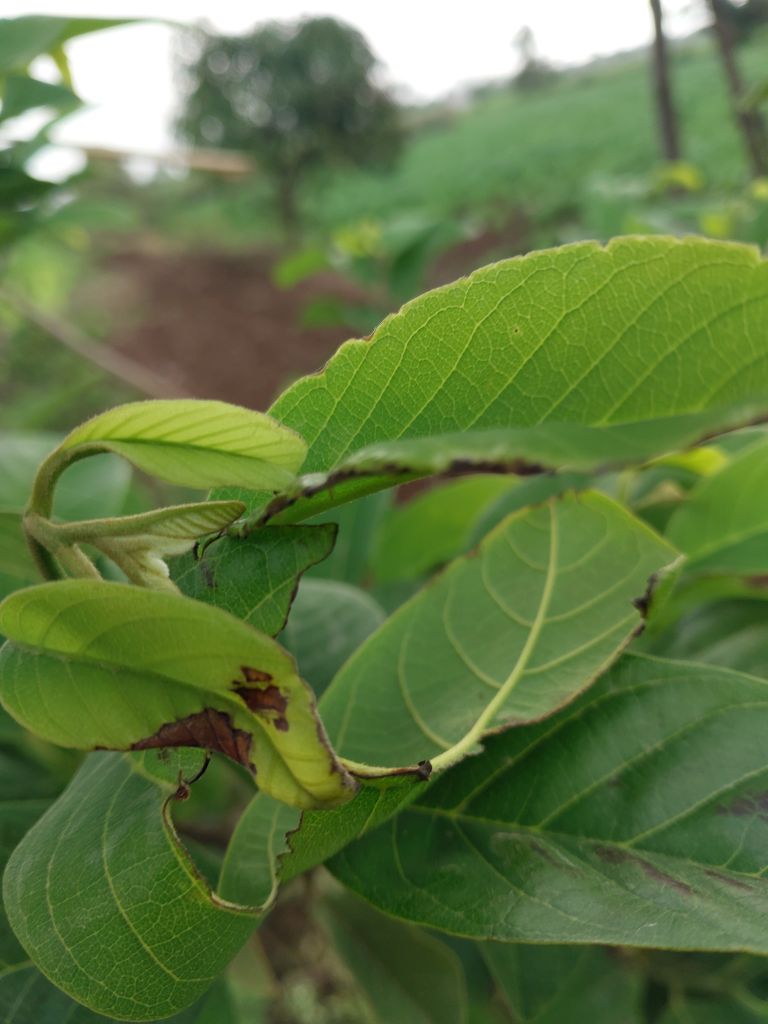
Disease label: Leaf spot on Leaves